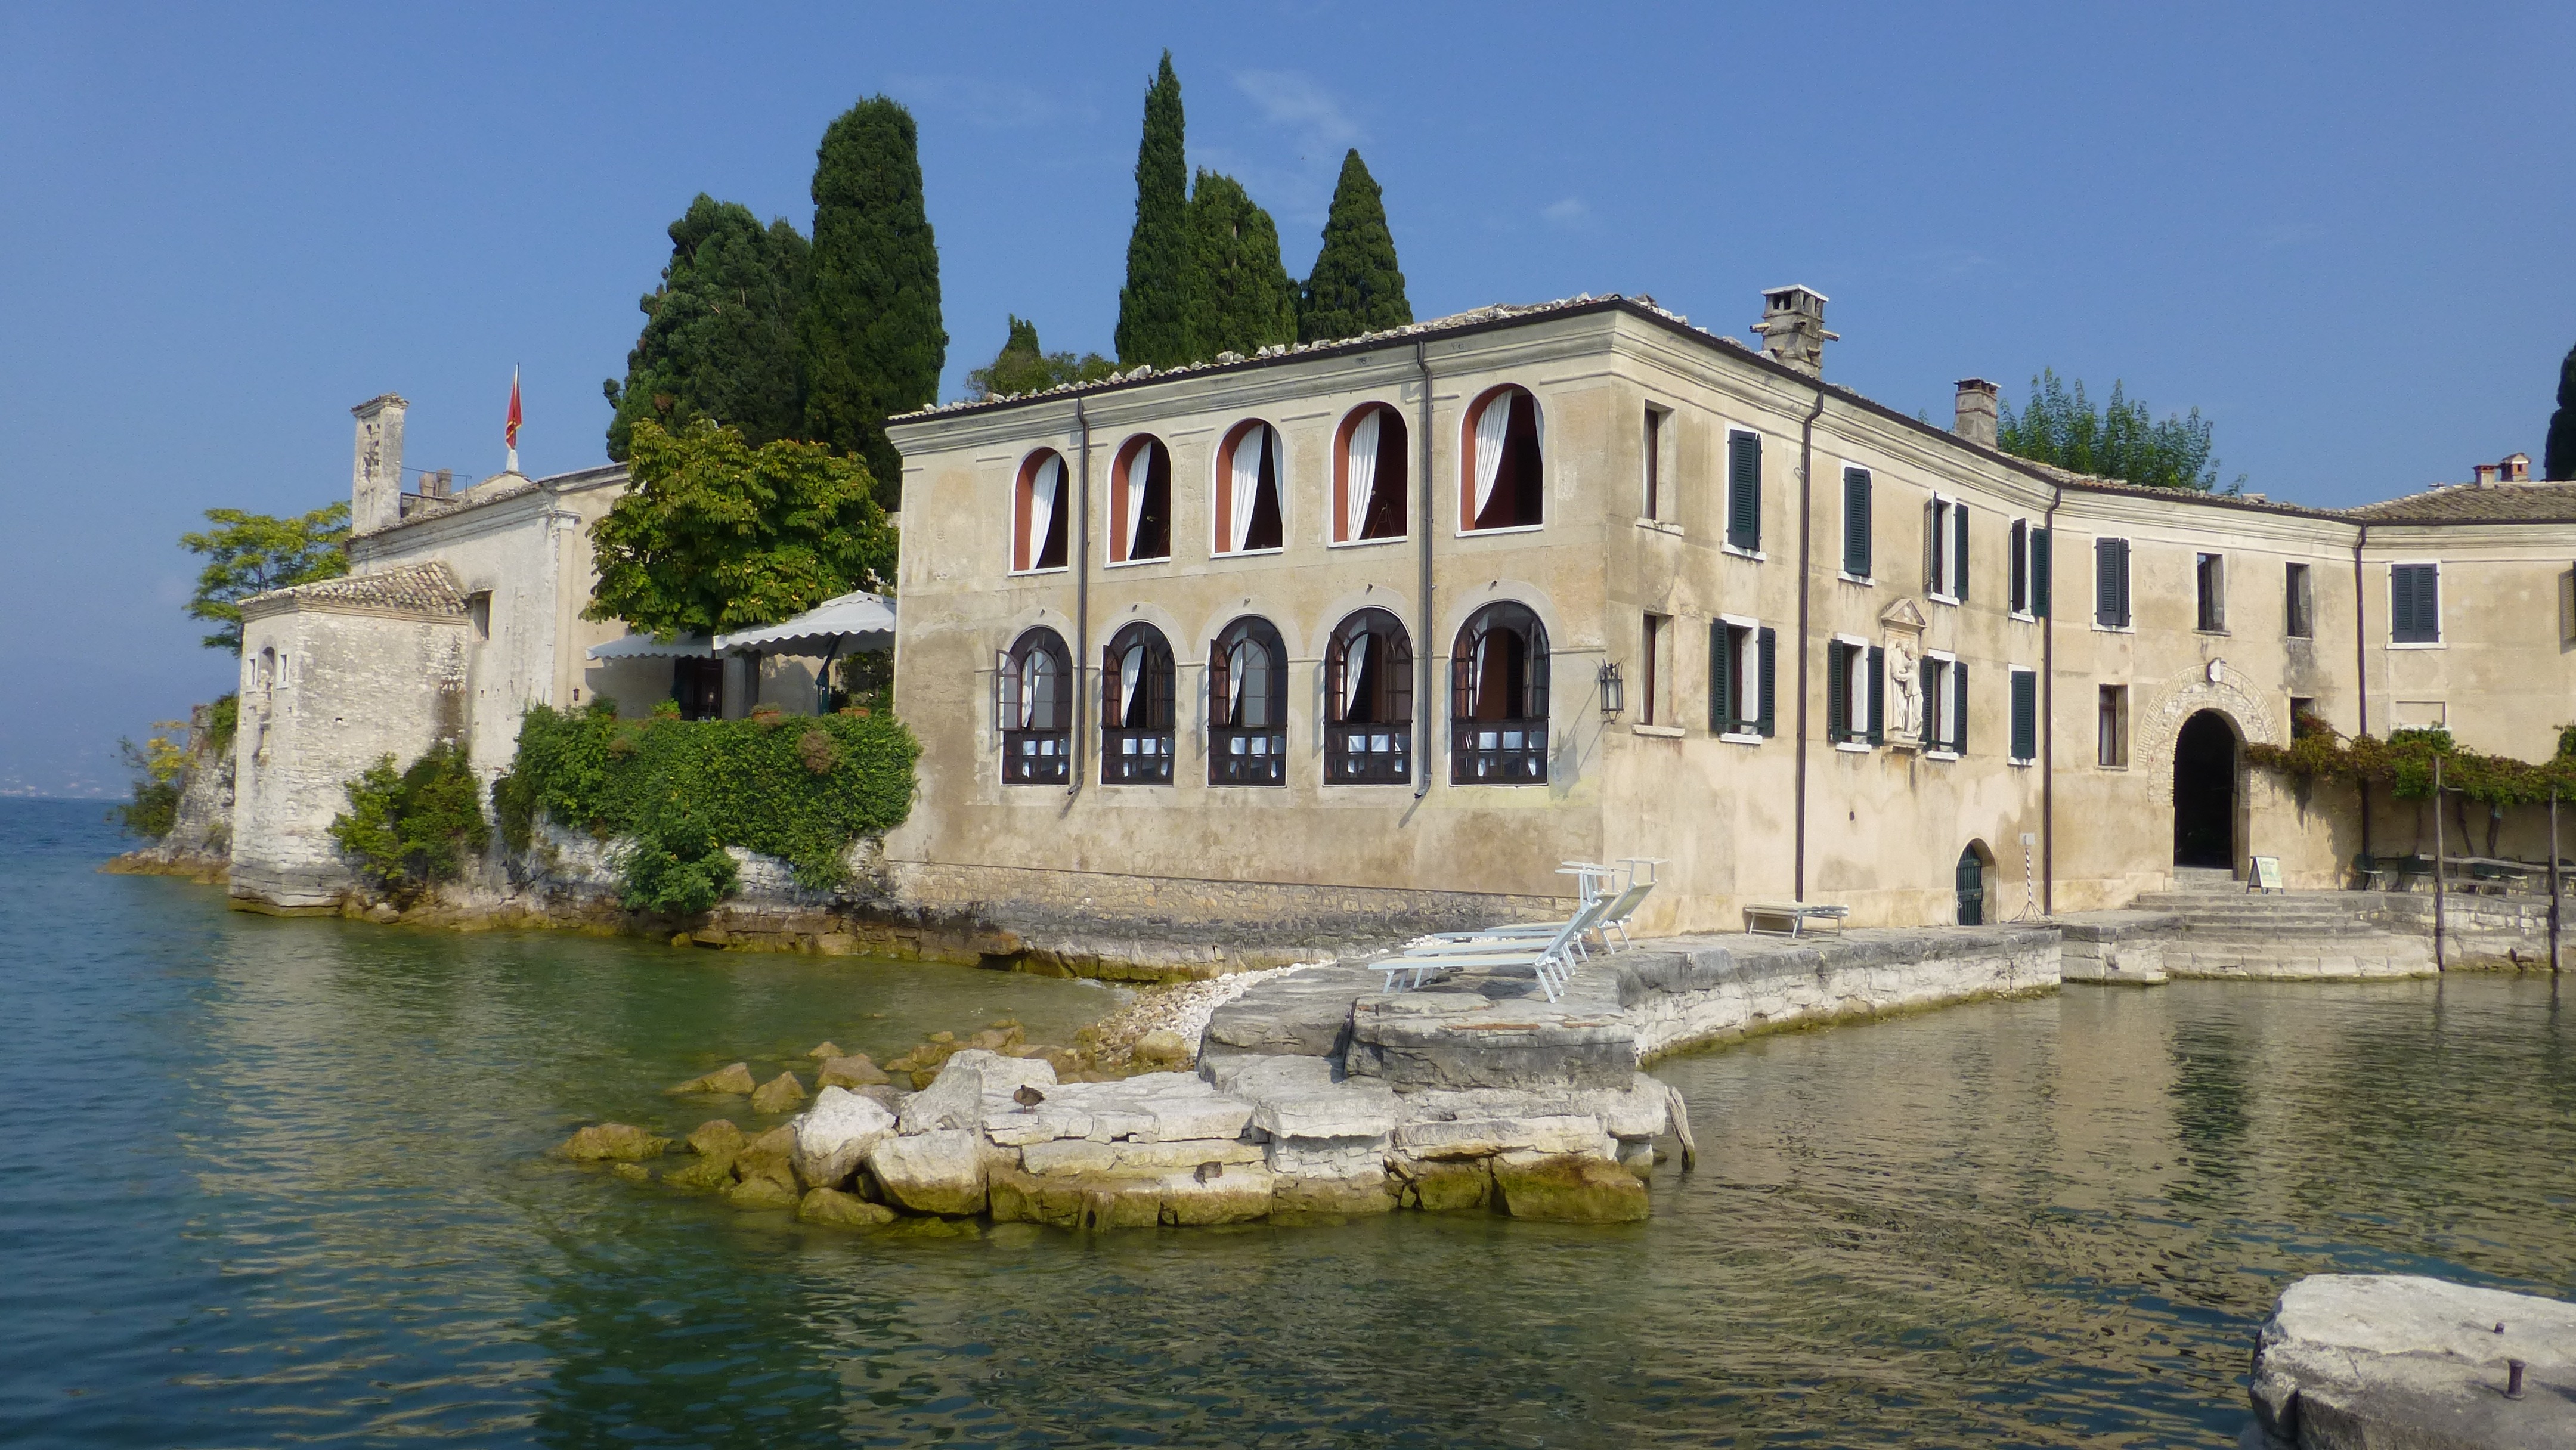
sun, window, town, building, chateau, palace, river, autumn, italy, port, tourism, waterway, garda, monastery, estate, mood, moat, tours, water castle